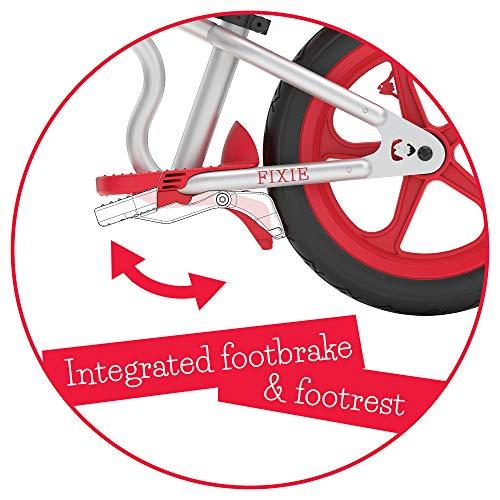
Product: Chillafish Fixie Fixed-Gear Styled Balance Bike with Integrated Footrest, Footbrake & Airless Rubberskin Tires, Red
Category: Toys & Games | Tricycles, Scooters & Wagons | Ride-On Toys & Accessories
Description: Great Condition.
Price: $52.37
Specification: ProductDimensions:31x11x19inches|ItemWeight:2.2pounds|ShippingWeight:11.95pounds(Viewshippingratesandpolicies)|ASIN:B07DNY7T99|Itemmodelnumber:CPFX01RED|Manufacturerrecommendedage:24months-5years